Mobile mapping

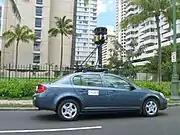
Google Street View Car

Mobile mapping is the process of collecting geospatial data from a mobile vehicle, typically fitted with a range of GNSS, photographic, radar, laser, LiDAR or any number of remote sensing systems. Such systems are composed of an integrated array of time synchronised navigation sensors and imaging sensors mounted on a mobile platform. The primary output from such systems include GIS data, digital maps, and georeferenced images and video.